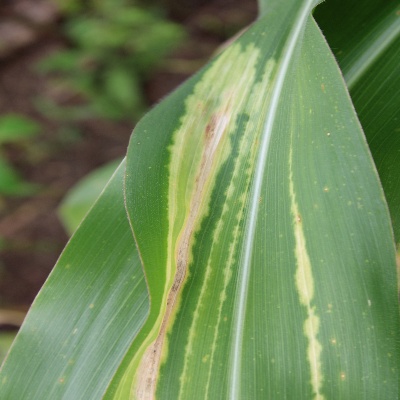
Crop: Maize
Condition: leaf blight